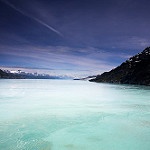
Scene: Outdoor